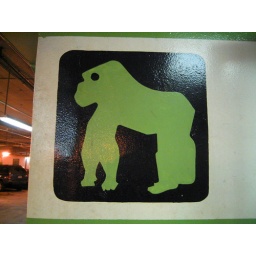
you are parked in the green gorilla area